John James Scott-Chisholme

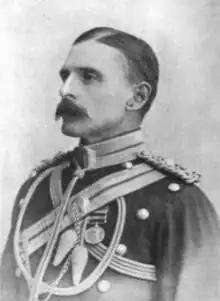

John James Scott Chisholme (1 August 1851 – 21 October 1899) was a British cavalry officer who died heroically leading a charge that turned the Battle of Elandslaagte in the Second Anglo-Boer War.